Megane na Kanojo

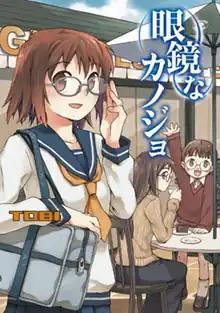
Front cover art for the manga.

is a Japanese manga series by Tobi. It was serialized in Flex Comix's "Flex Comix Blood" online shōnen manga magazine between 2007 and 2008, and was collected in a single "tankōbon" volume. It was adapted into a series of OVA in 2010.